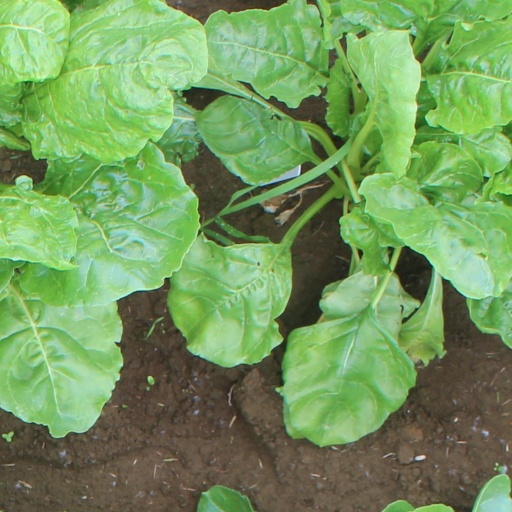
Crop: sugar beet